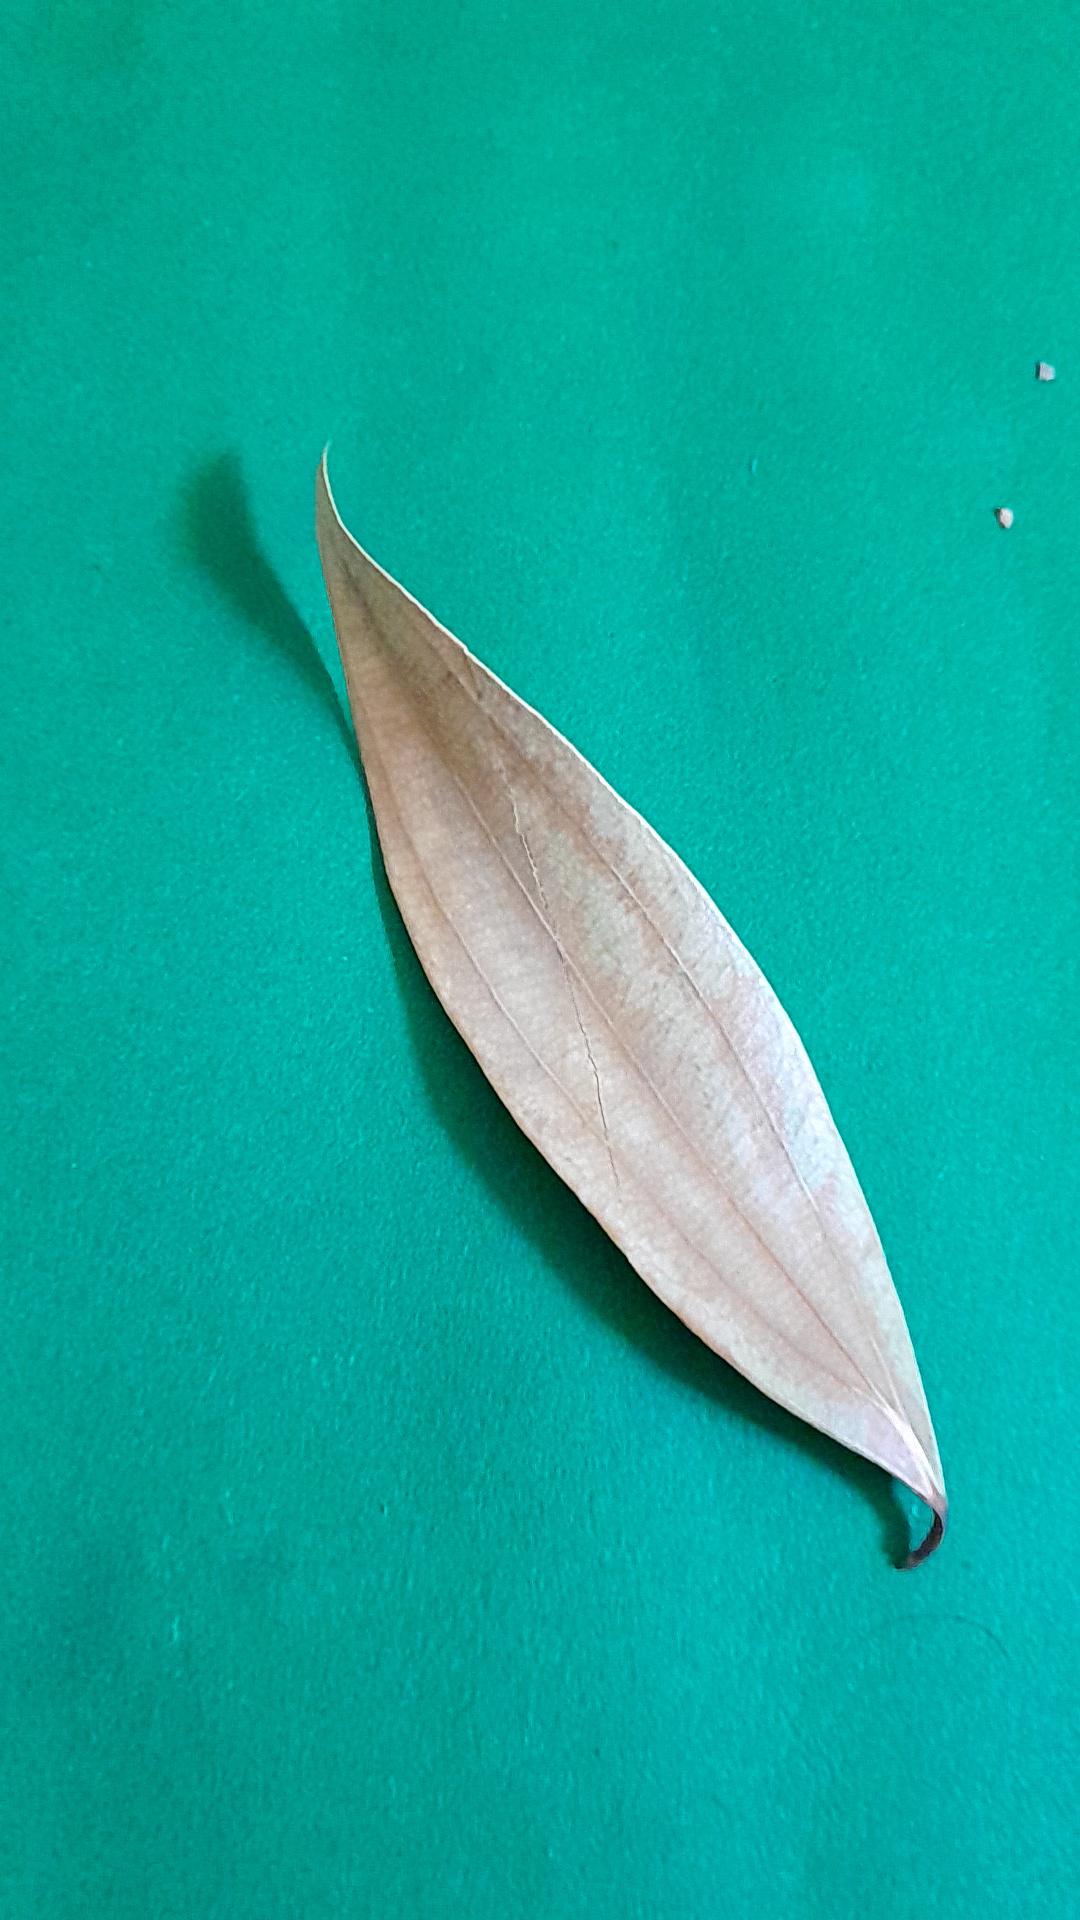
Label: Dry Leaf